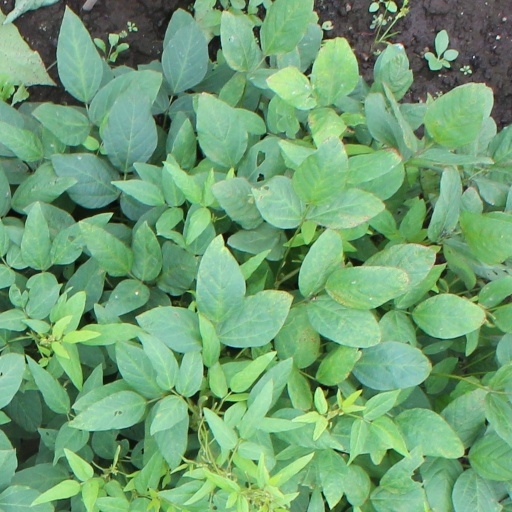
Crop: soybean